Santos Reyes (prisoner)

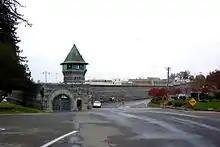
Folsom state prison in 2007.

In December 2003, the United States Court of Appeals for the Ninth Circuit in San Francisco upheld the 1998 sentencing of Santo Reyes. In a 2–1 ruling the court rejected the argument that Reyes's conviction violated the U.S. Constitution's prohibition against "cruel and unusual punishment." The Appeals Court ruling came on the heels of a U.S. Supreme Court ruling in March 2003 upholding the sentence of 50 years to life for a man with two prior convictions found guilty of shoplifting videotapes. In a dissent, Judge Harry Pregerson noted that the reason Reyes had received the third-strike sentence was that he had chosen to go to trial rather than accept a plea bargain for a lesser offense, which would have carried a four-year sentence. Pregerson said, "I believe that punishing a person for exercising his or her constitutional rights clearly violates due process."